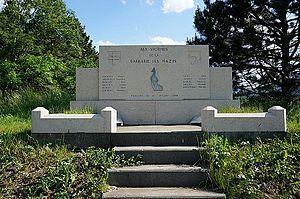
Monument commémoratif aux FFI du Vercors fusillés le 20 juillet 1944.
Monestier-de-Clermont est une commune française située dans le sud du département de l'Isère, en région Auvergne-Rhône-Alpes et autrefois rattachée à l'ancienne province du Dauphiné.
Le col du Fau est un col du Trièves, sur le versant oriental du Vercors, dans le département de l'Isère. Il se situe entre Monestier-de-Clermont et Saint-Michel-les-Portes. Son altitude est de 899 m.